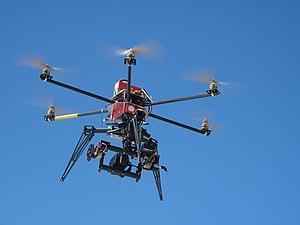
Hexarotor à l'aiguille du Midi, utilisé pour filmer des alpinistes grimpeurs à l'entraînement (Haute-Savoie).